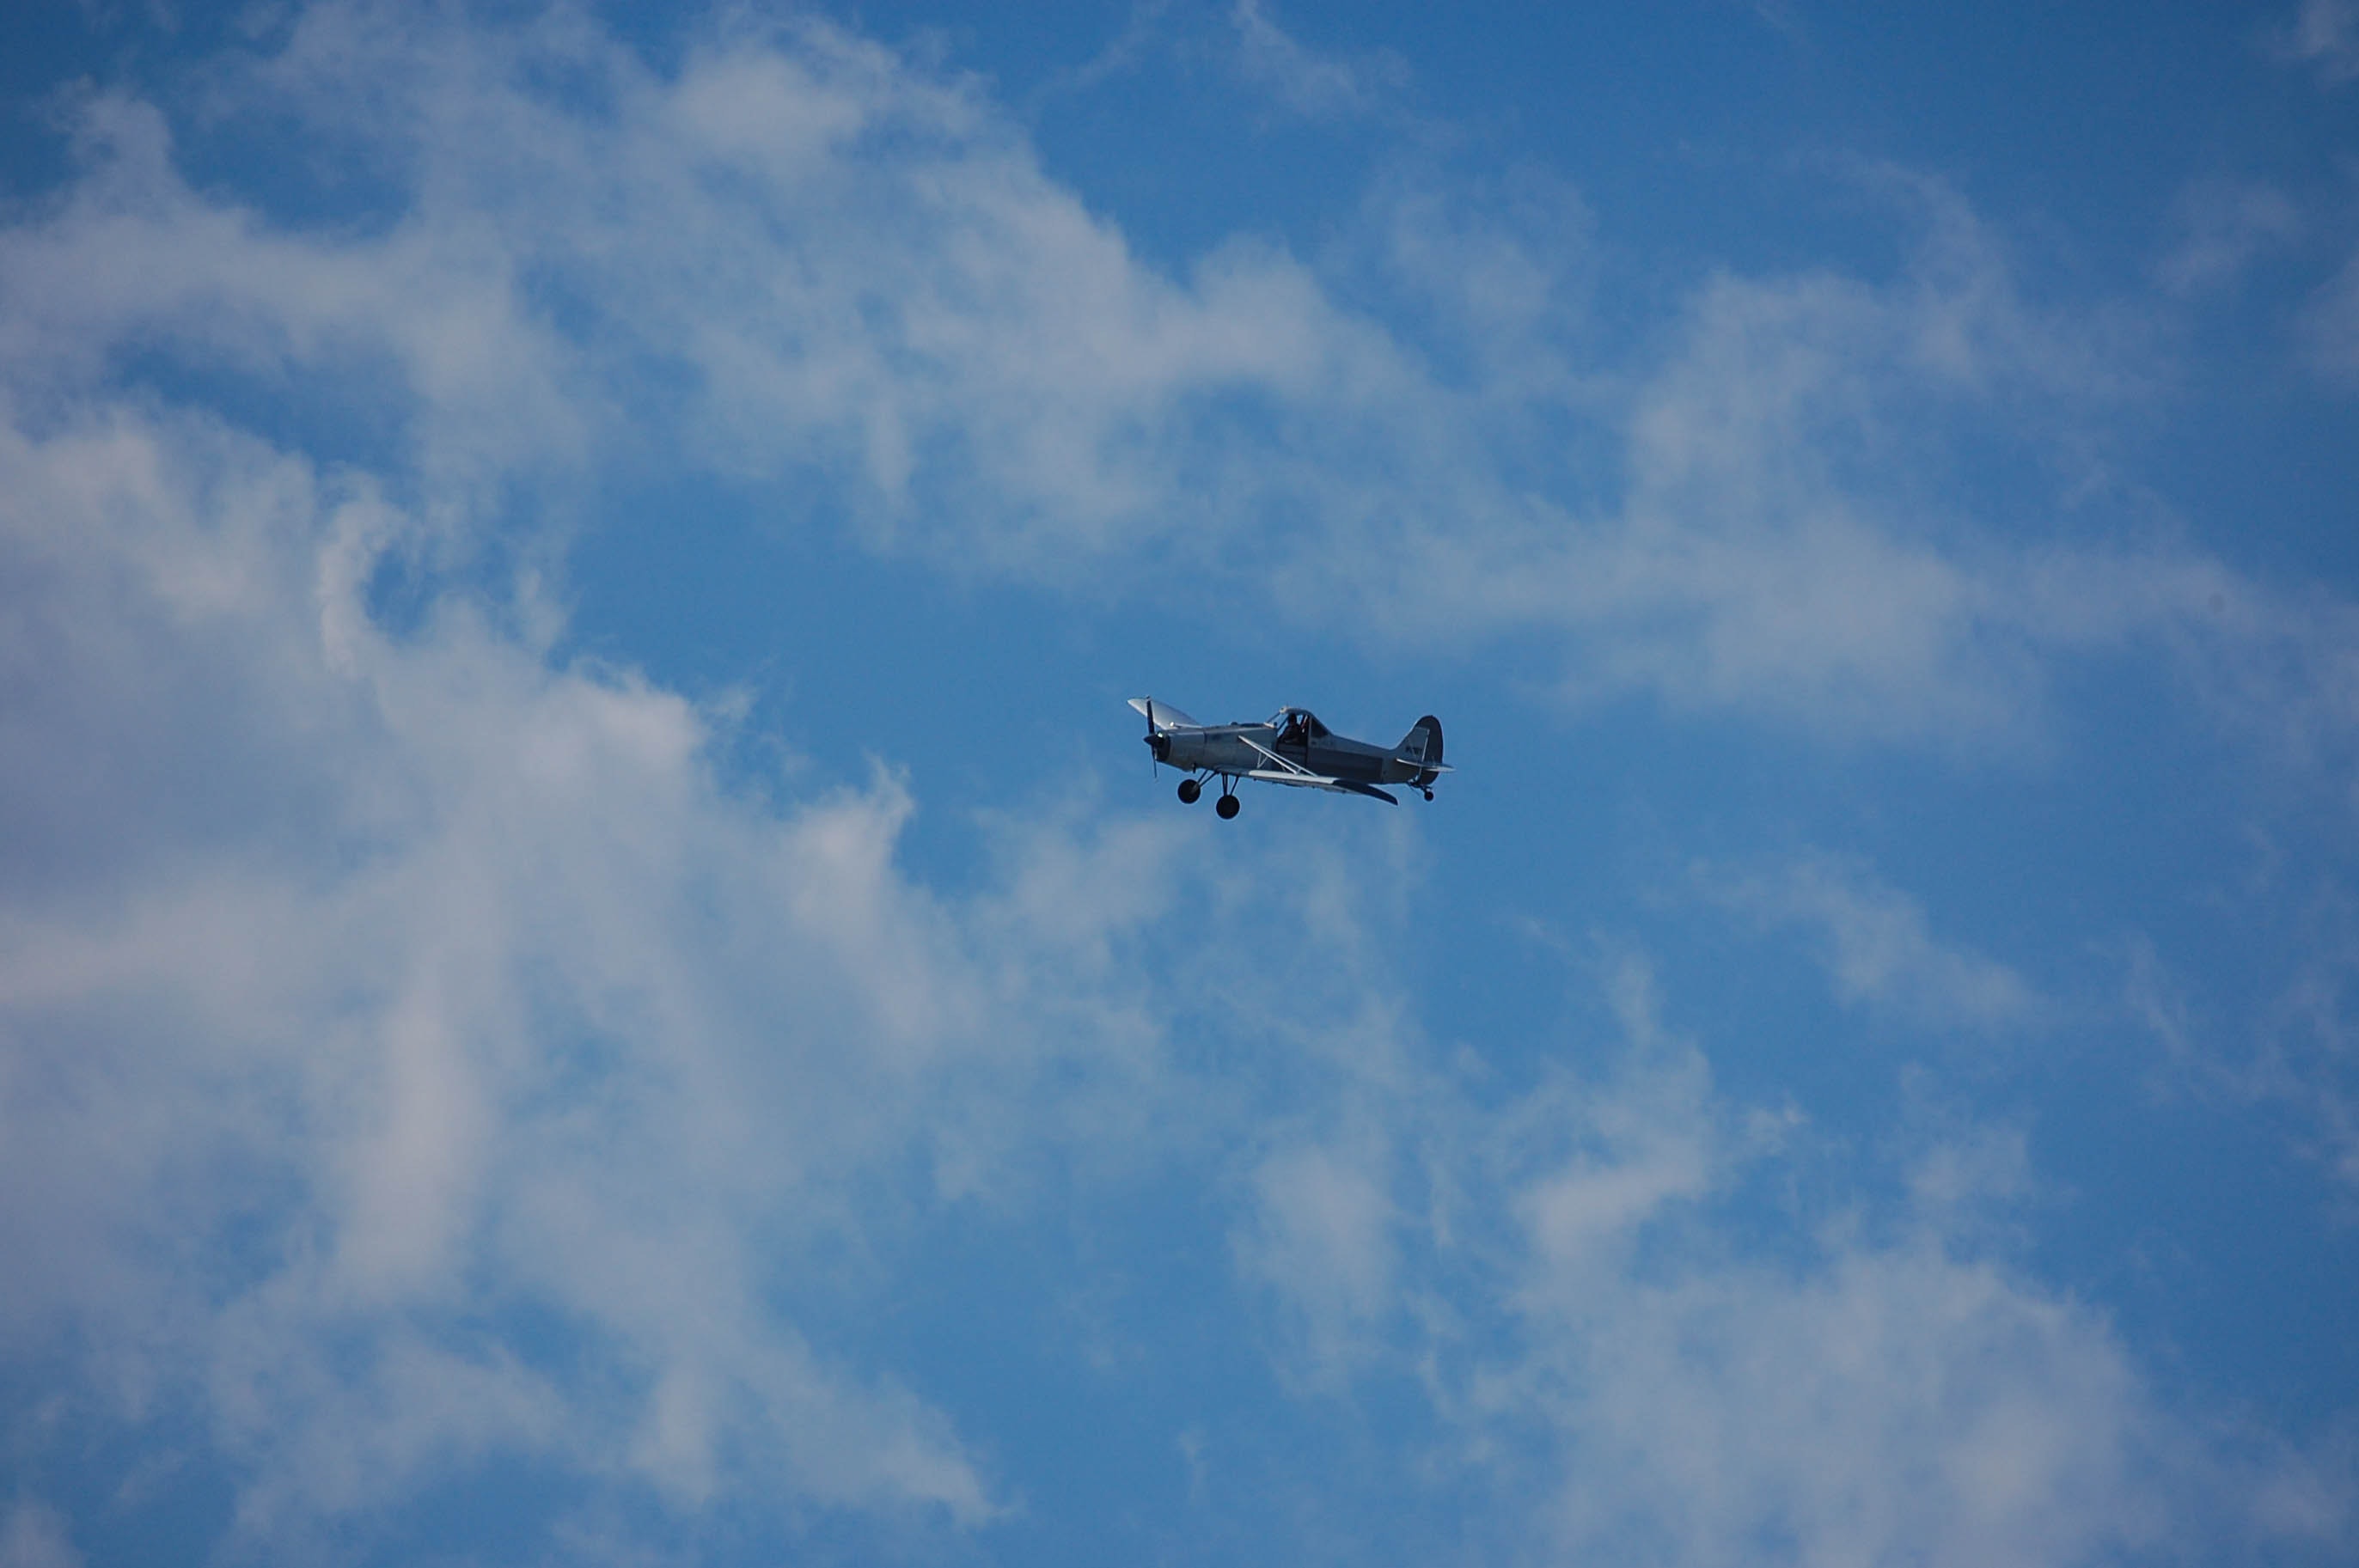
airplane, sky, aircraft, blue, aviation, vehicle, cloud, flight, air travel, daytime, air show, air force, air racing, aerobatics, aerospace engineering, light aircraft, airline, propeller, wing, fighter aircraft, propeller driven aircraft, meteorological phenomenon, general aviation, jet aircraft, aerospace manufacturer, monoplane